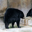
Label: bear